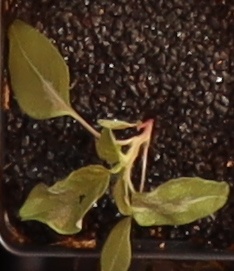
Label: Redroot Pigweed